The Murders in the Rue Morgue

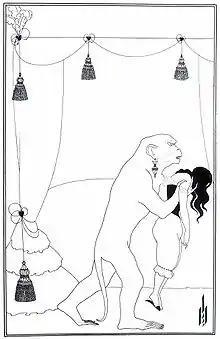
Illustration by Aubrey Beardsley of "The Murders in the Rue Morgue", 1895

Poe biographer Jeffrey Meyers sums up the significance of "The Murders in the Rue Morgue" by saying it "changed the history of world literature". Often cited as the first detective fiction story, the character of Dupin became the prototype for many future fictional detectives, including Arthur Conan Doyle's Sherlock Holmes and Agatha Christie's Hercule Poirot. The genre is distinctive from a general mystery story in that the focus is on analysis. Poe's role in the creation of the detective story is reflected in the Edgar Awards, given annually by the Mystery Writers of America.